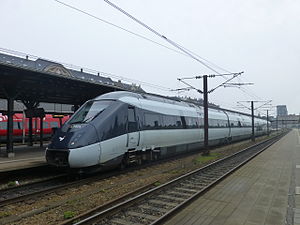
IC4 / Idriftsættelse / 2012- / Enkeltkørende i regionaltrafikken
Togsæt 24 på Østerport i april 2015.
IC4, litreret MG-FH-FG-MG, er DSB's nyeste lyntogs- og intercity-togsæt, der er produceret af AnsaldoBreda i Italien, og som har lagt navn til IC4-sagen. Et IC4-togsæt er dieseldrevet og består af fire vogne med i alt 204 siddepladser. Toget er bygget til en maksimalt tilladt hastighed på 200 km/t. I modsætning til IC3-toget er der adgang til elektricitet ved alle sæder og flexvogn med niveaufri indstigning. Op til tre IC4-togsæt kan sammenkobles med i alt 612 siddepladser. Det er dog ikke muligt at op- og nedformere i almindelig drift.